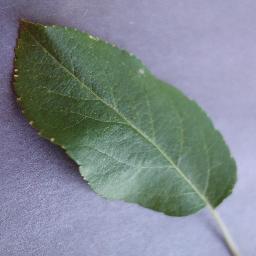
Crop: apple
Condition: healthy